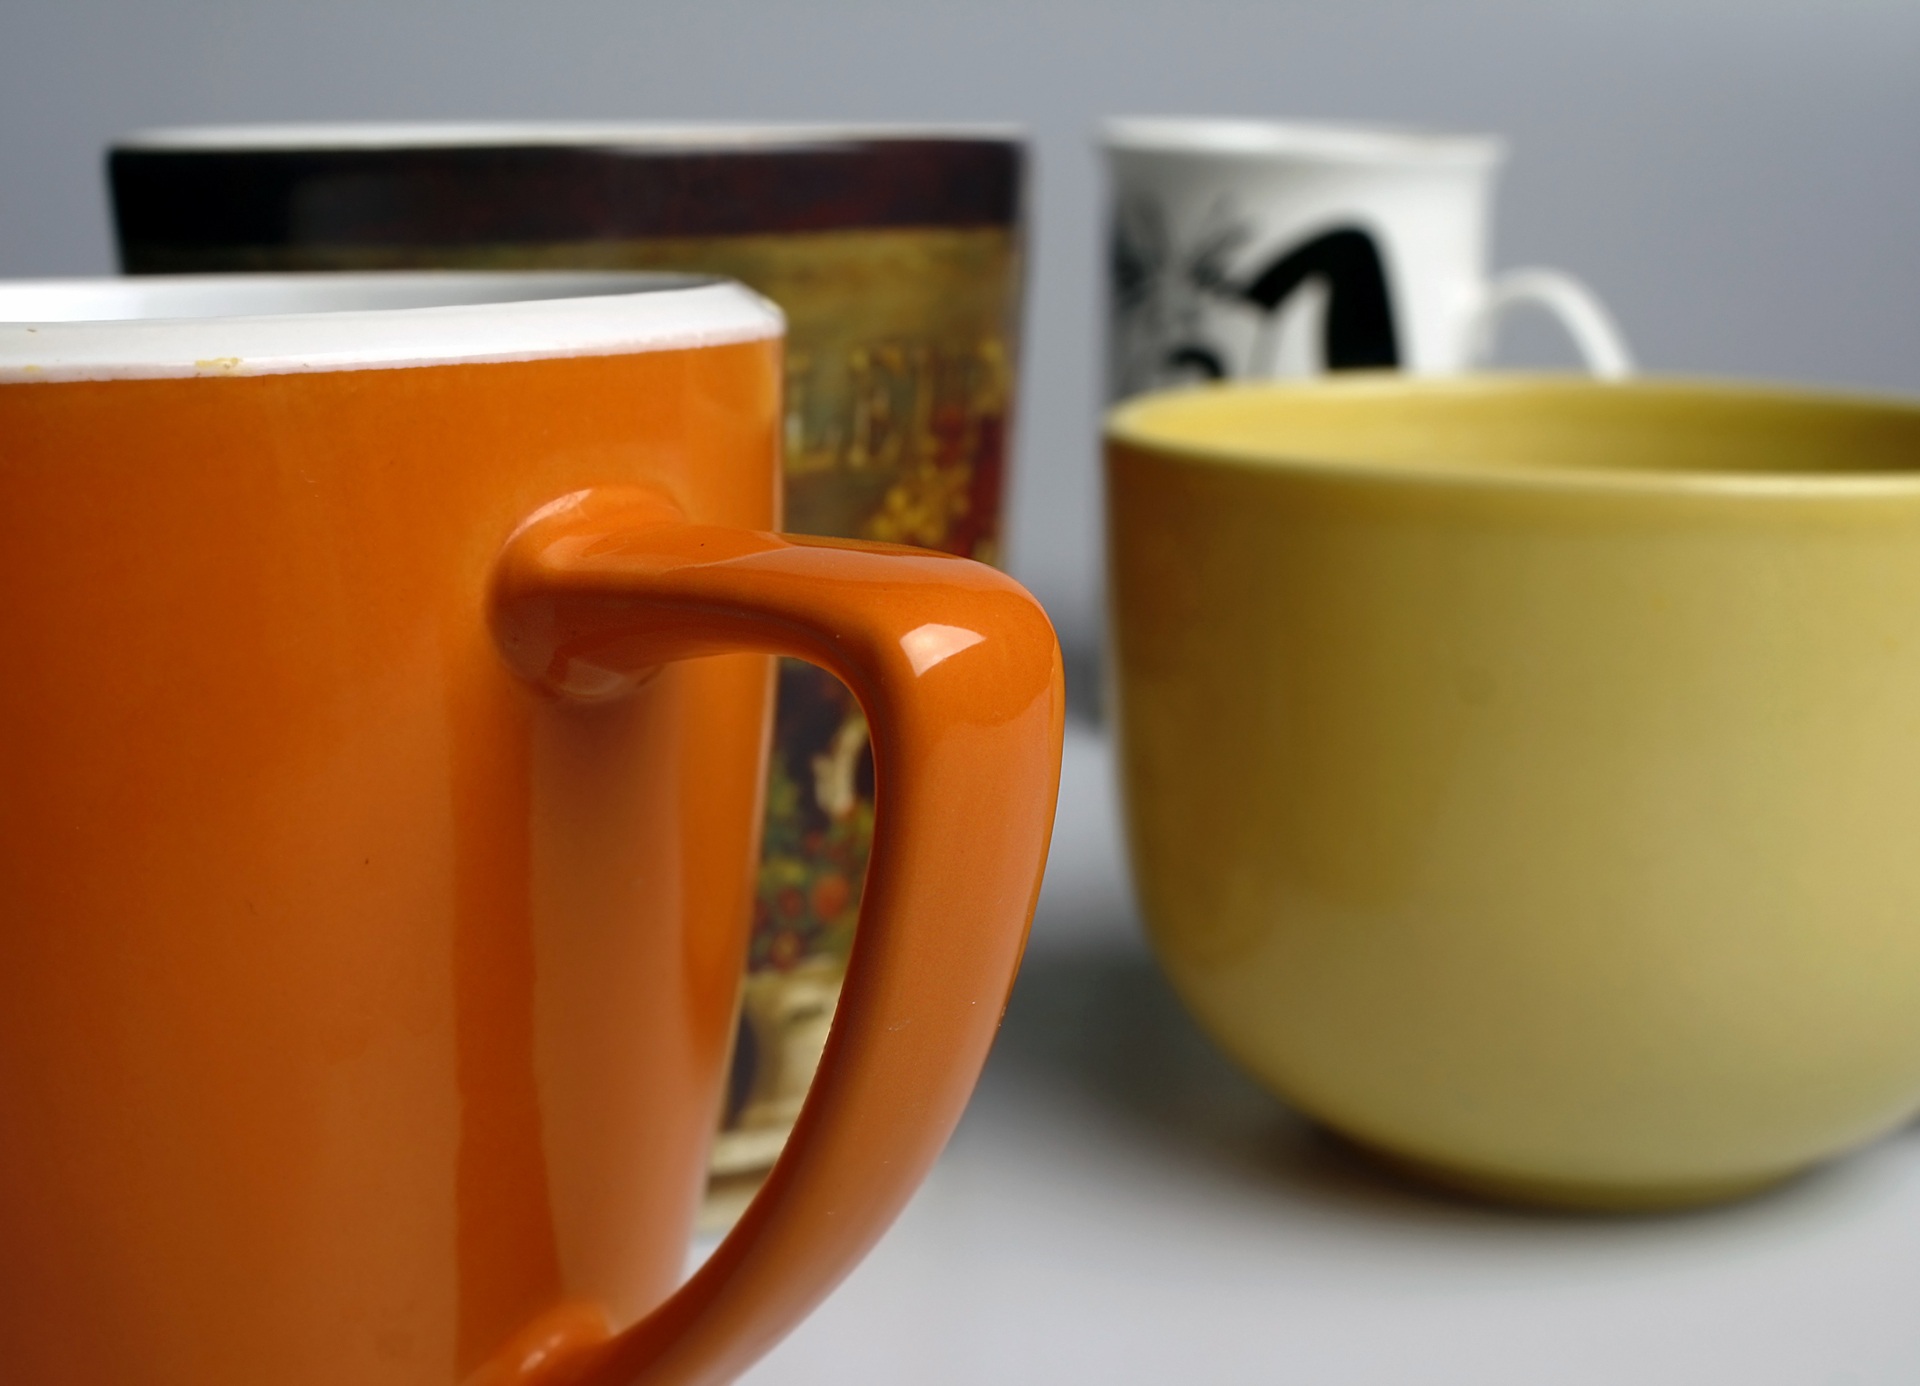
tea, cup, orange, saucer, ceramic, drink, yellow, mug, coffee cup, tableware, art, flowerpot, porcelain, mugs, drinkware